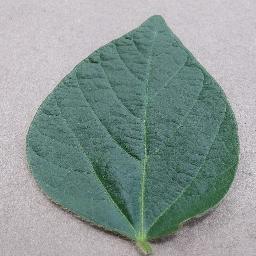
Label: Soybean___healthy